History of democratic socialism

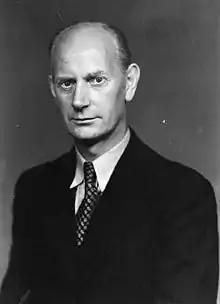
Einar Gerhardsen, Labour Prime Minister of Norway

Left-wing groups which did not agree to the centralisation and abandonment of the soviets by the Bolshevik Party led left-wing uprisings against the Bolsheviks. Such groups included anarchists, Left Socialist-Revolutionaries, Mensheviks and Socialist-Revolutionaries. Amidst this left-wing discontent, the most large-scale events were the workers' Kronstadt rebellion and the anarchist-led Makhnovshchina in Ukraine.